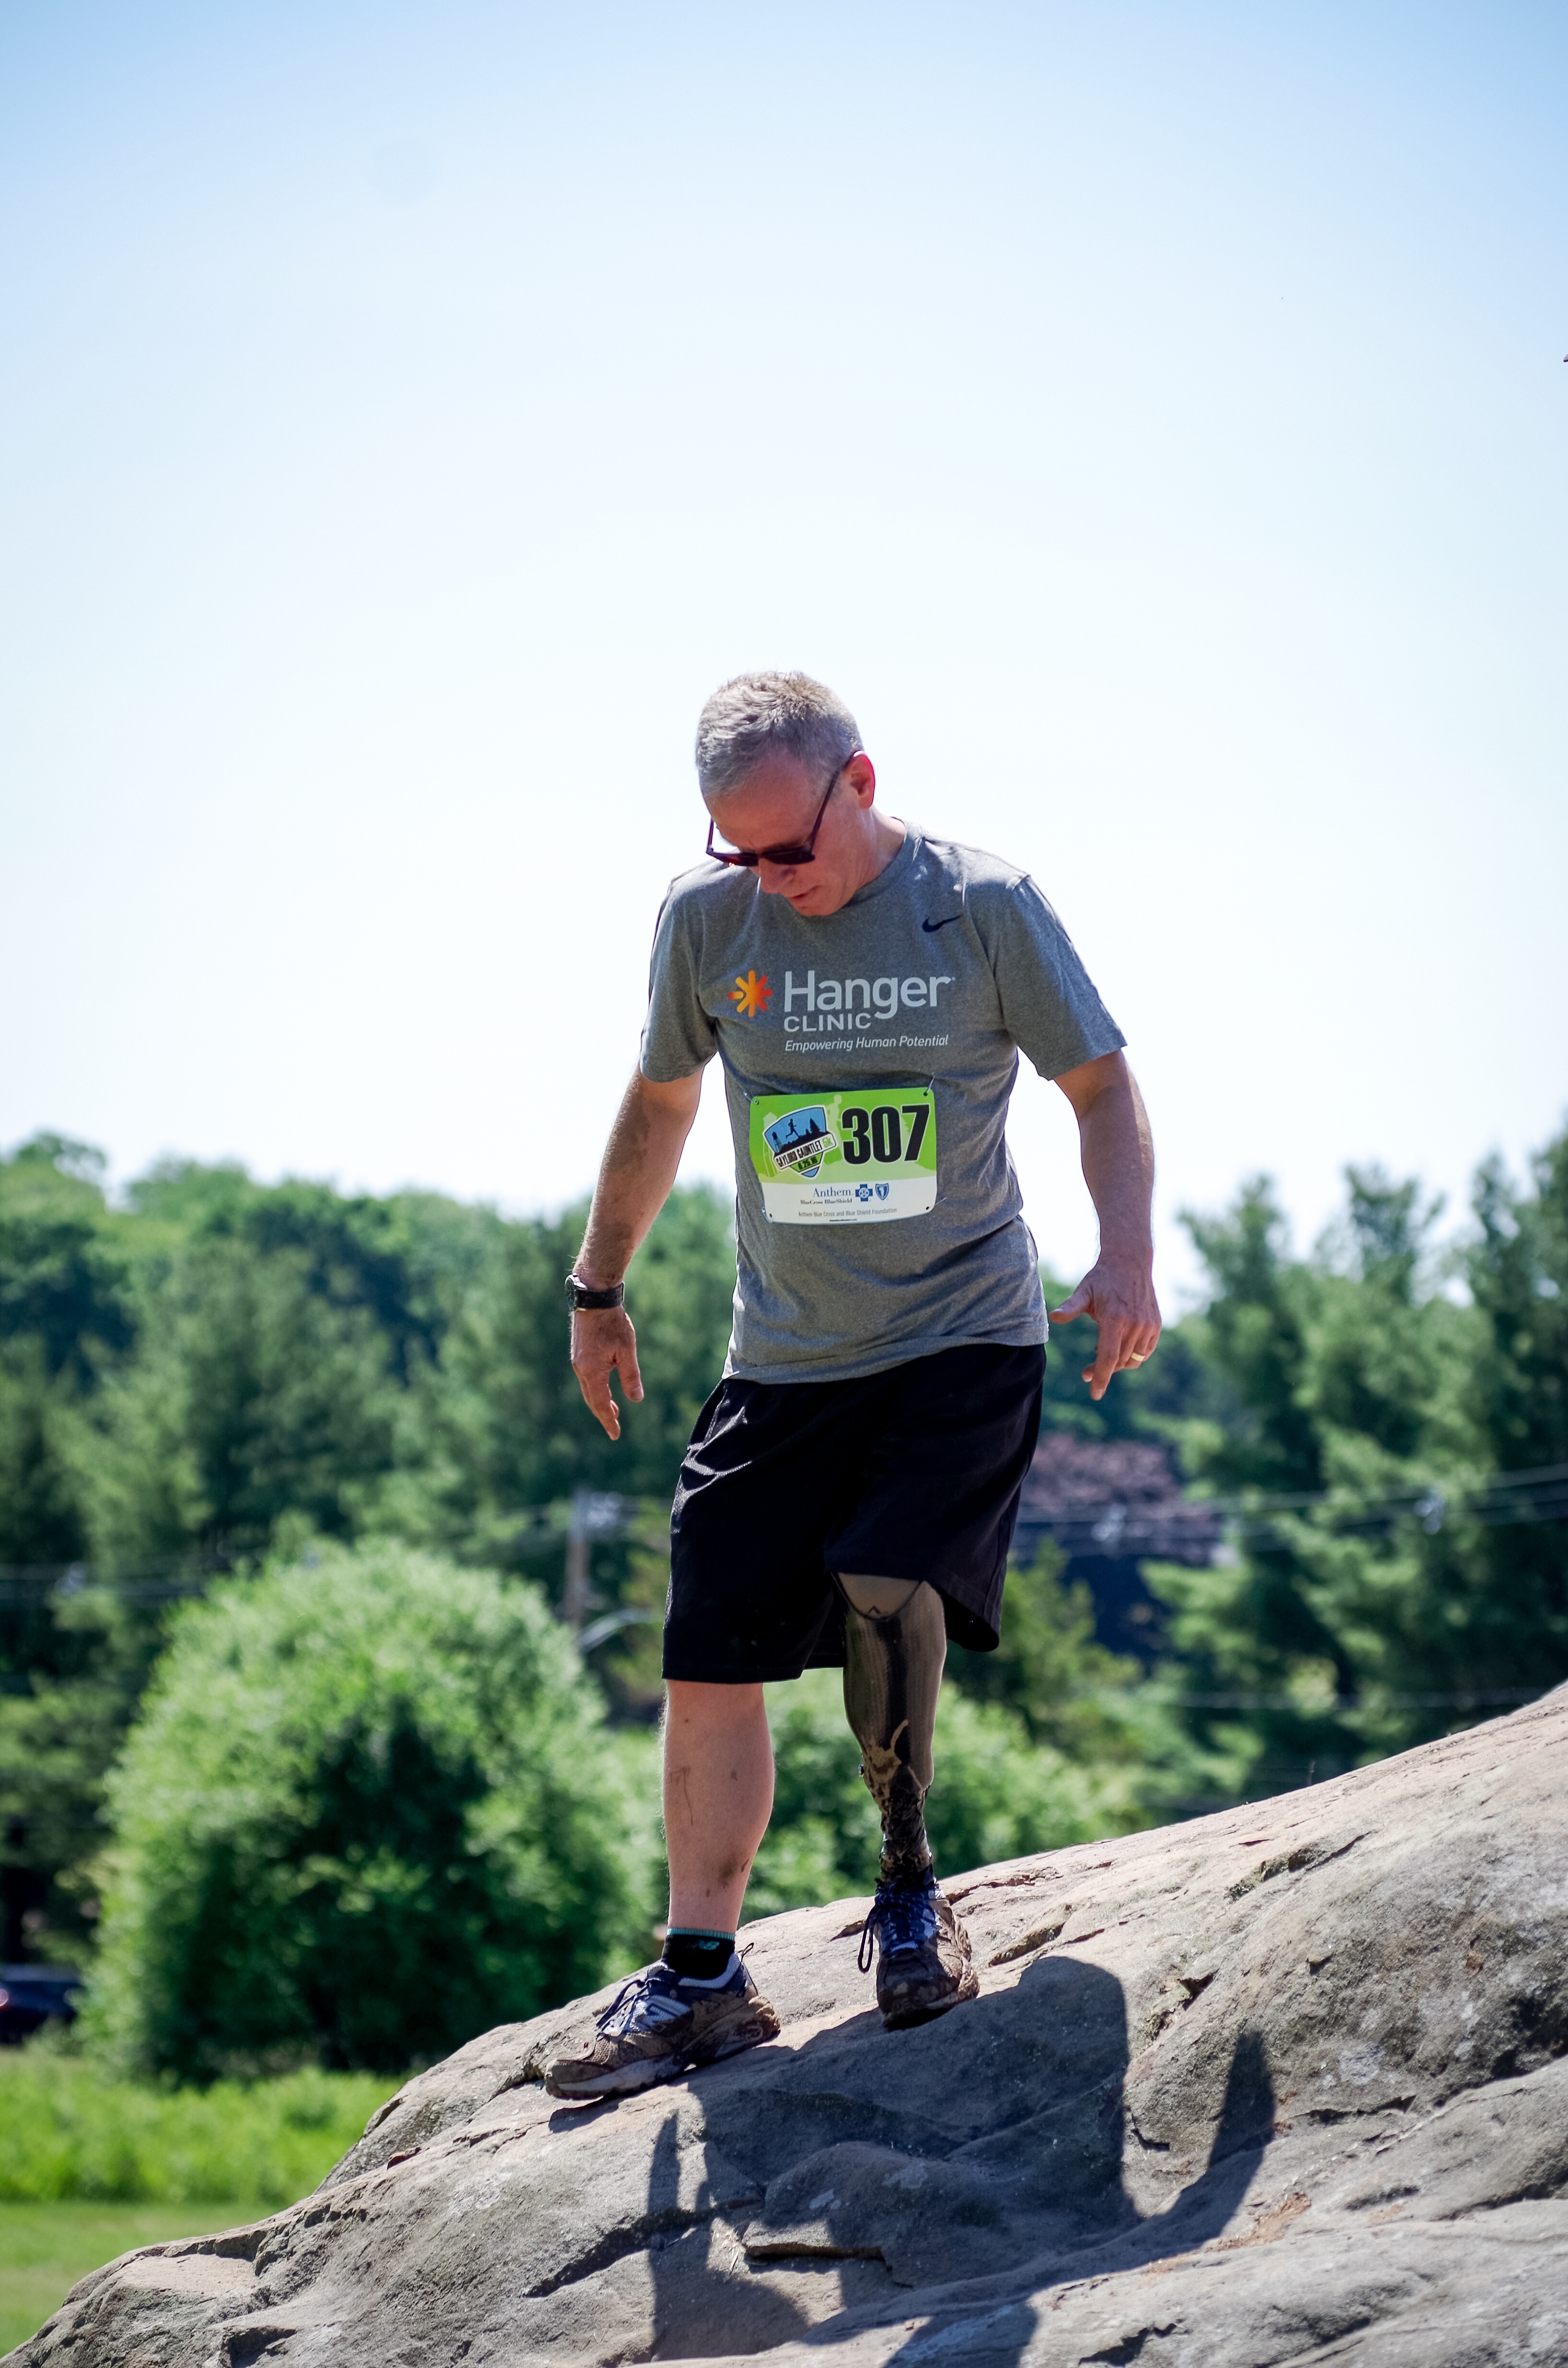
person, running, jogging, extreme sport, mountain bike, cycling, race, sports, endurance, mountain biking, physical exercise, outdoor recreation, human action, endurance sports, ultramarathon, duathlon